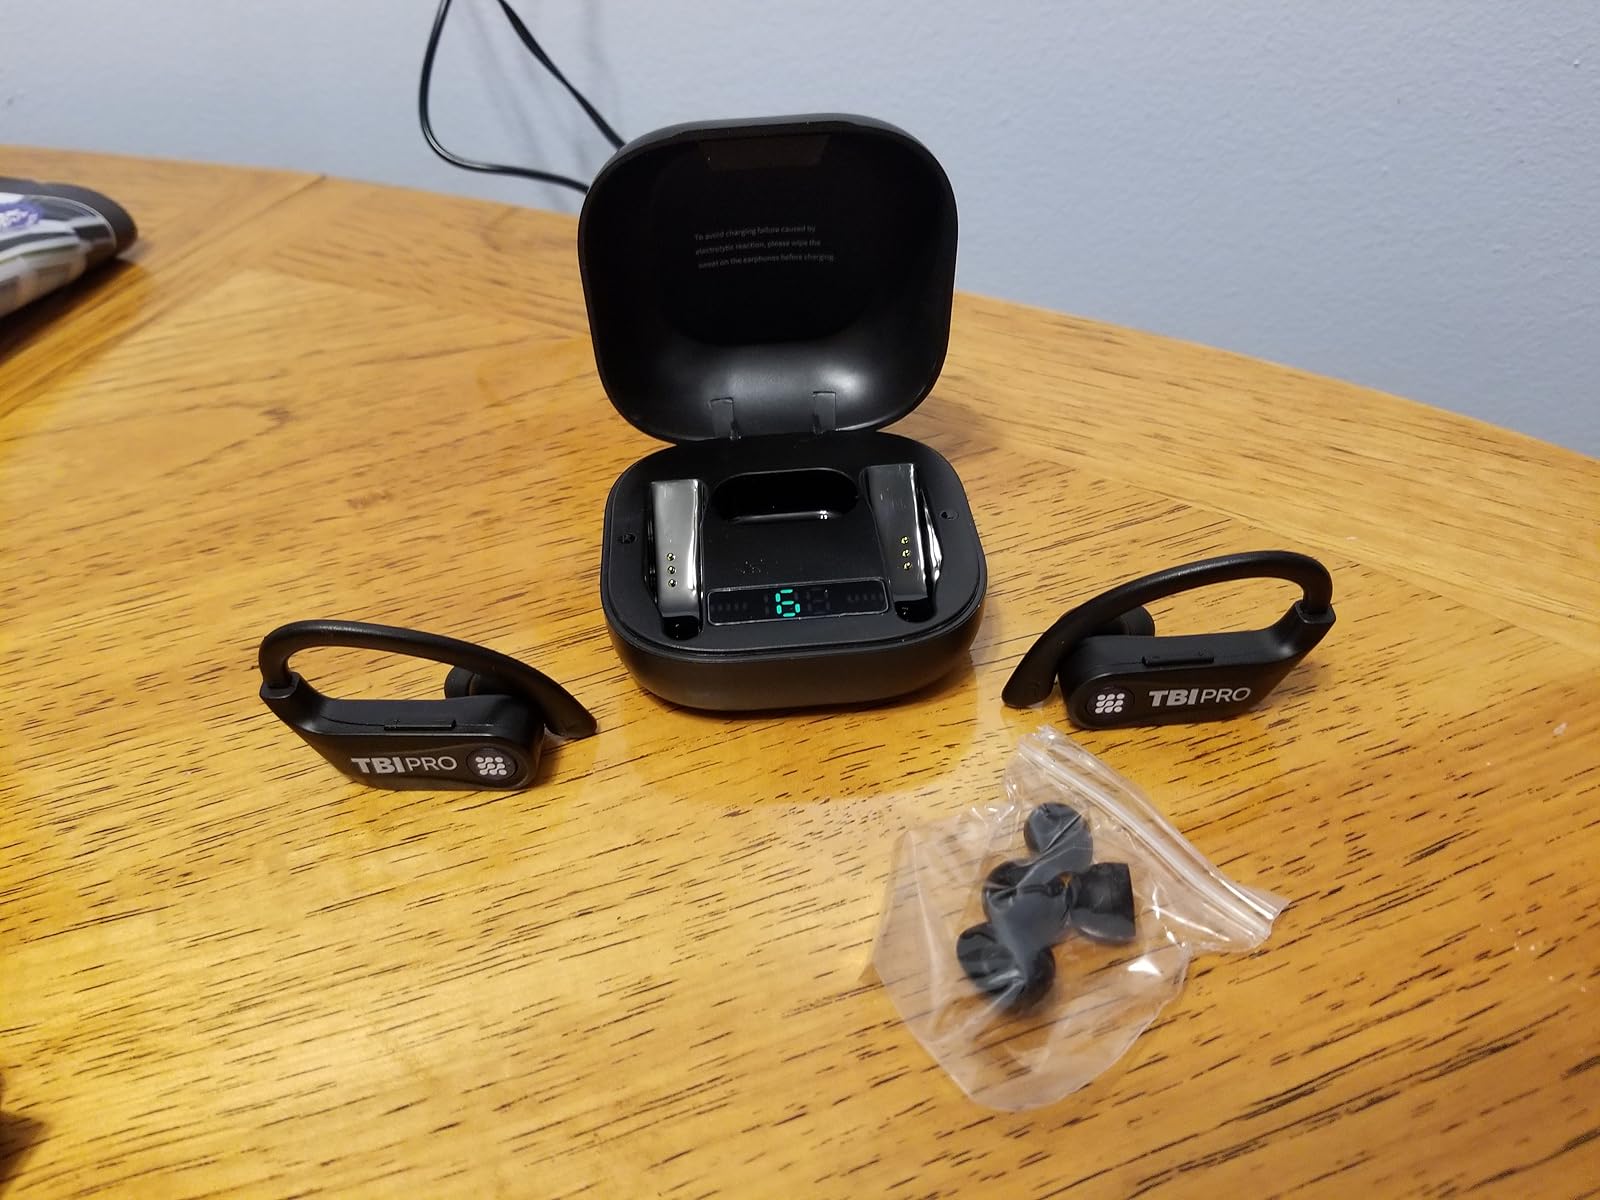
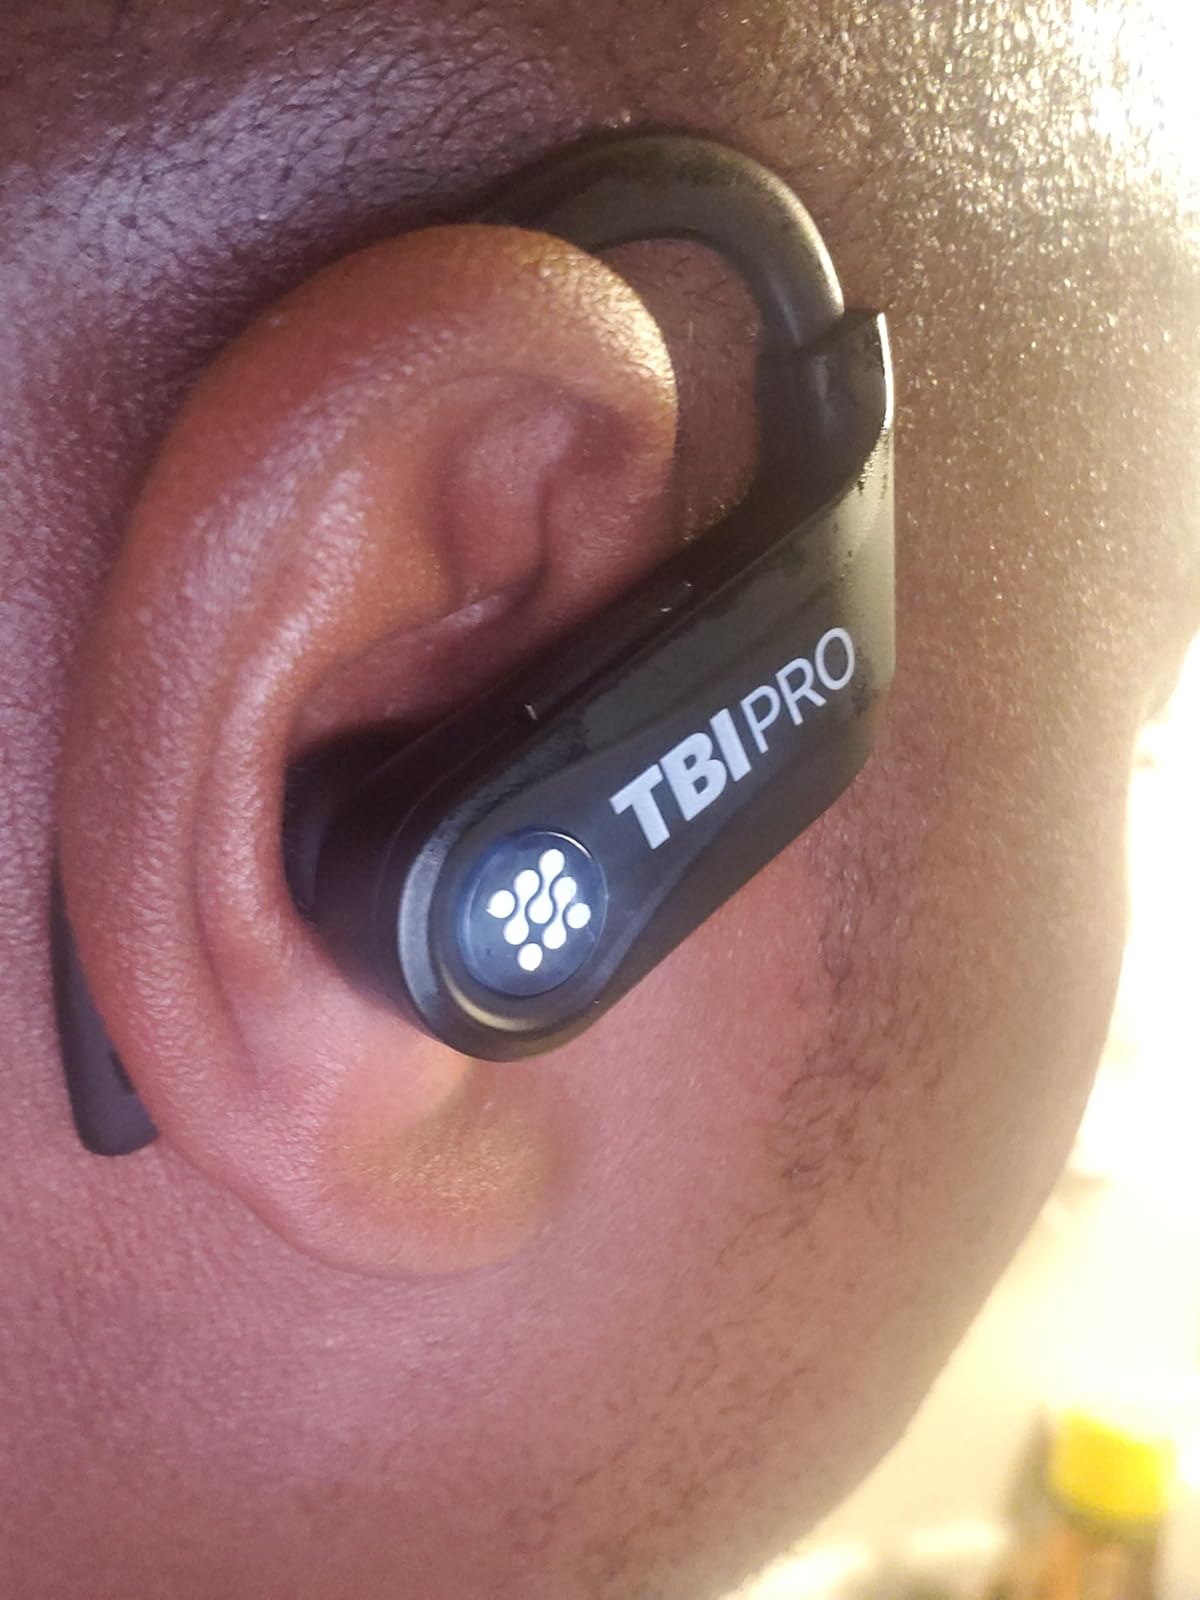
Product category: earbuds
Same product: yes